Kevin Mack

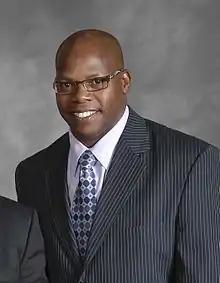
Mack in 2012

James Kevin Mack (born August 9, 1962) is an American former professional football player who was a fullback for the Cleveland Browns of the National Football League (NFL). He played college football for the Clemson Tigers.